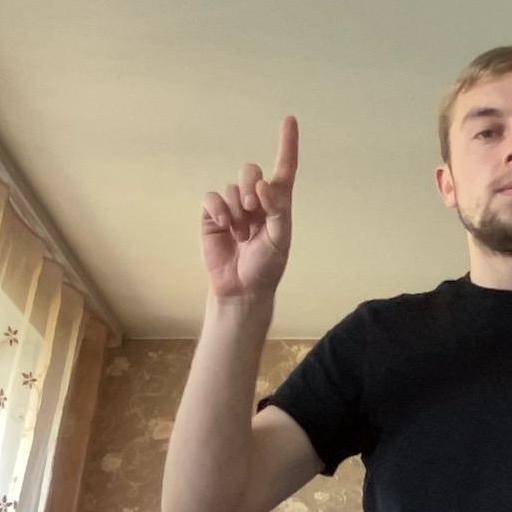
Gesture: one